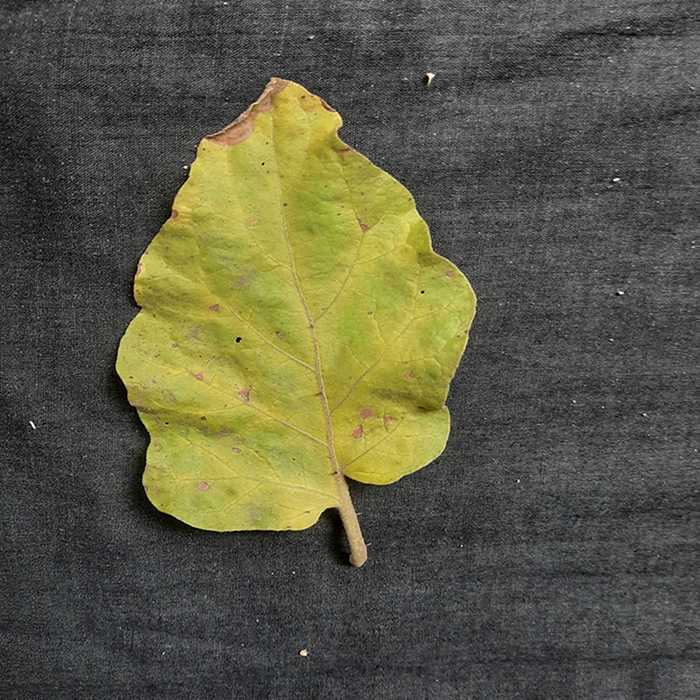
Plant: Eggplant
Label: Eggplant verticillium wilt